Azilian

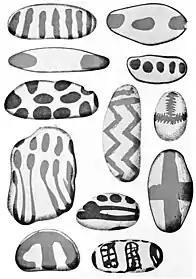

Painted, and sometimes engraved pebbles (or "cobbles") are a feature of core Azilian sites; some 37 sites have produced them. The decoration is simple patterns of dots, zig-zags, and stripes, with some crosses or hatching, normally just on one side of the pebble, which is usually thin and flattish, and some 4 to 10 cm across. Large numbers may be found at a site. The colours are usually red from iron oxide, or sometimes black; the paint was often mixed in "Pecten" saltwater scallop shells, even at Mas d'Azil, which is far from the sea. Attempts to find a meaning for their iconography have not got very far, although "the repeated combinations of motifs does seem to some extent to be ordered, which may suggest a simple syntax". Such attempts began with Piette, who believed the pebbles carried a primitive writing system.